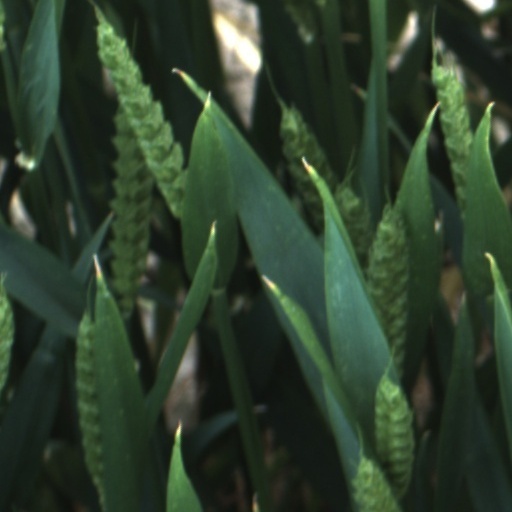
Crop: wheat